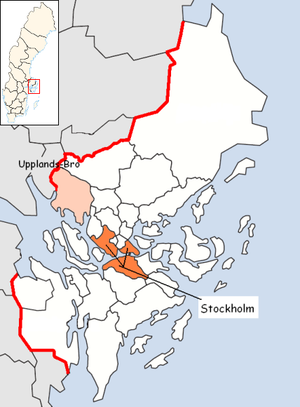
Upplands-Bro kommun
Upplands-Bro kommune ligger nordvest for Stockholm i Stockholms län i landskapet Uppland i Sverige. Kommunens administrationscenter ligger i byen Kungsängen.